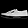
Label: Sneaker